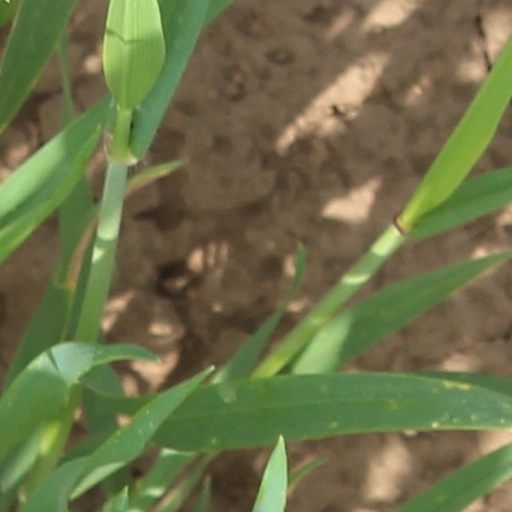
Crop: wheat